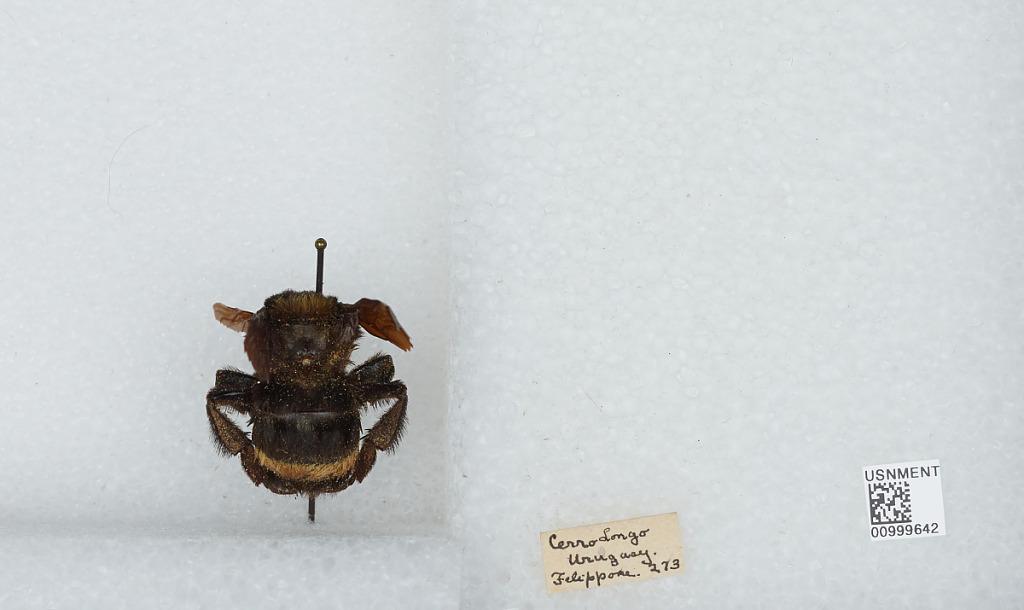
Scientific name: Bombus (Fervidobombus) medius Cresson
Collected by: Felippone
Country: Uruguay
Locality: Cerro Largo